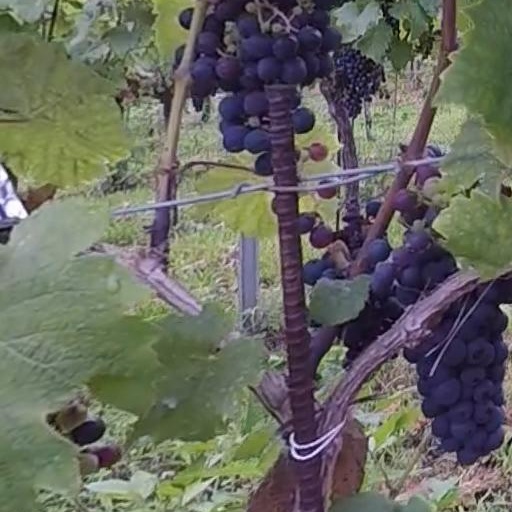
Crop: grape